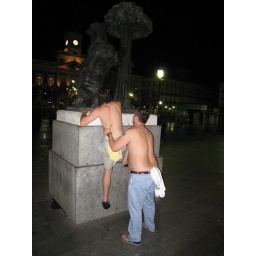
I got to help that bear push that tree over